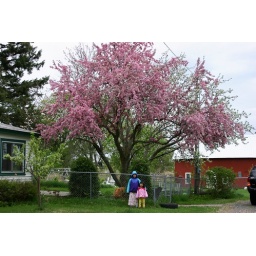
This is the double-grafted apple tree in the backyard in May.